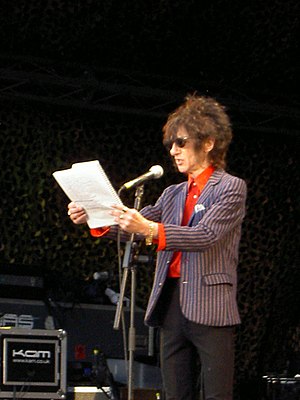
John Cooper Clarke
John Cooper Clarke på Bedford Rhythm Festival 2006
John Cooper Clarke er en poet/sanger med mere fra Storbritannien.